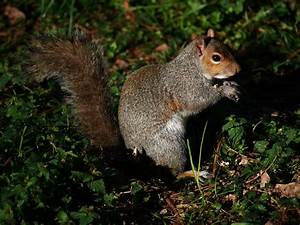
Label: scoiattolo